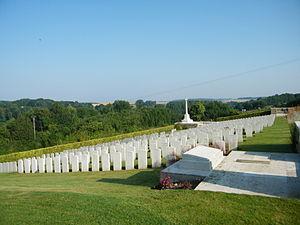
Carré militaire dans le cimetière.
Gézaincourt est une commune française située dans le département de la Somme, en région Hauts-de-France.